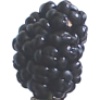
Label: mulberry